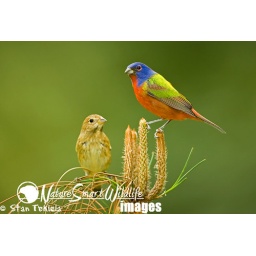
Painted Bunting Passerina ciris male and female together, taken in south central Florida